Ron McCann

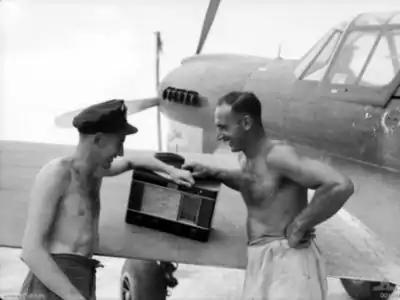
Ron McCann (left) and Frank Curcio (former Fitzroy player) listening to a radio broadcast of the VFL Grand Final on an airfield at Noemfoor Island, Dutch New Guinea, September, 1944.

The son of Charles Edward Wilson McCann (1880–1948), and Alice Eva McCann (1881–1955), née West, Ronald Charles George McCann was born on 25 June 1913.